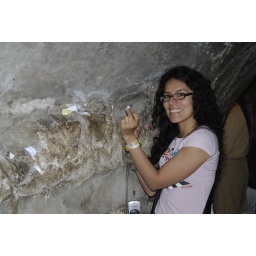
placing a paper containing prayers in the crack of the wall